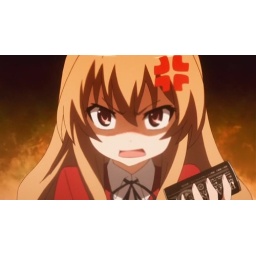
This cute anime girl is in a mad mood.